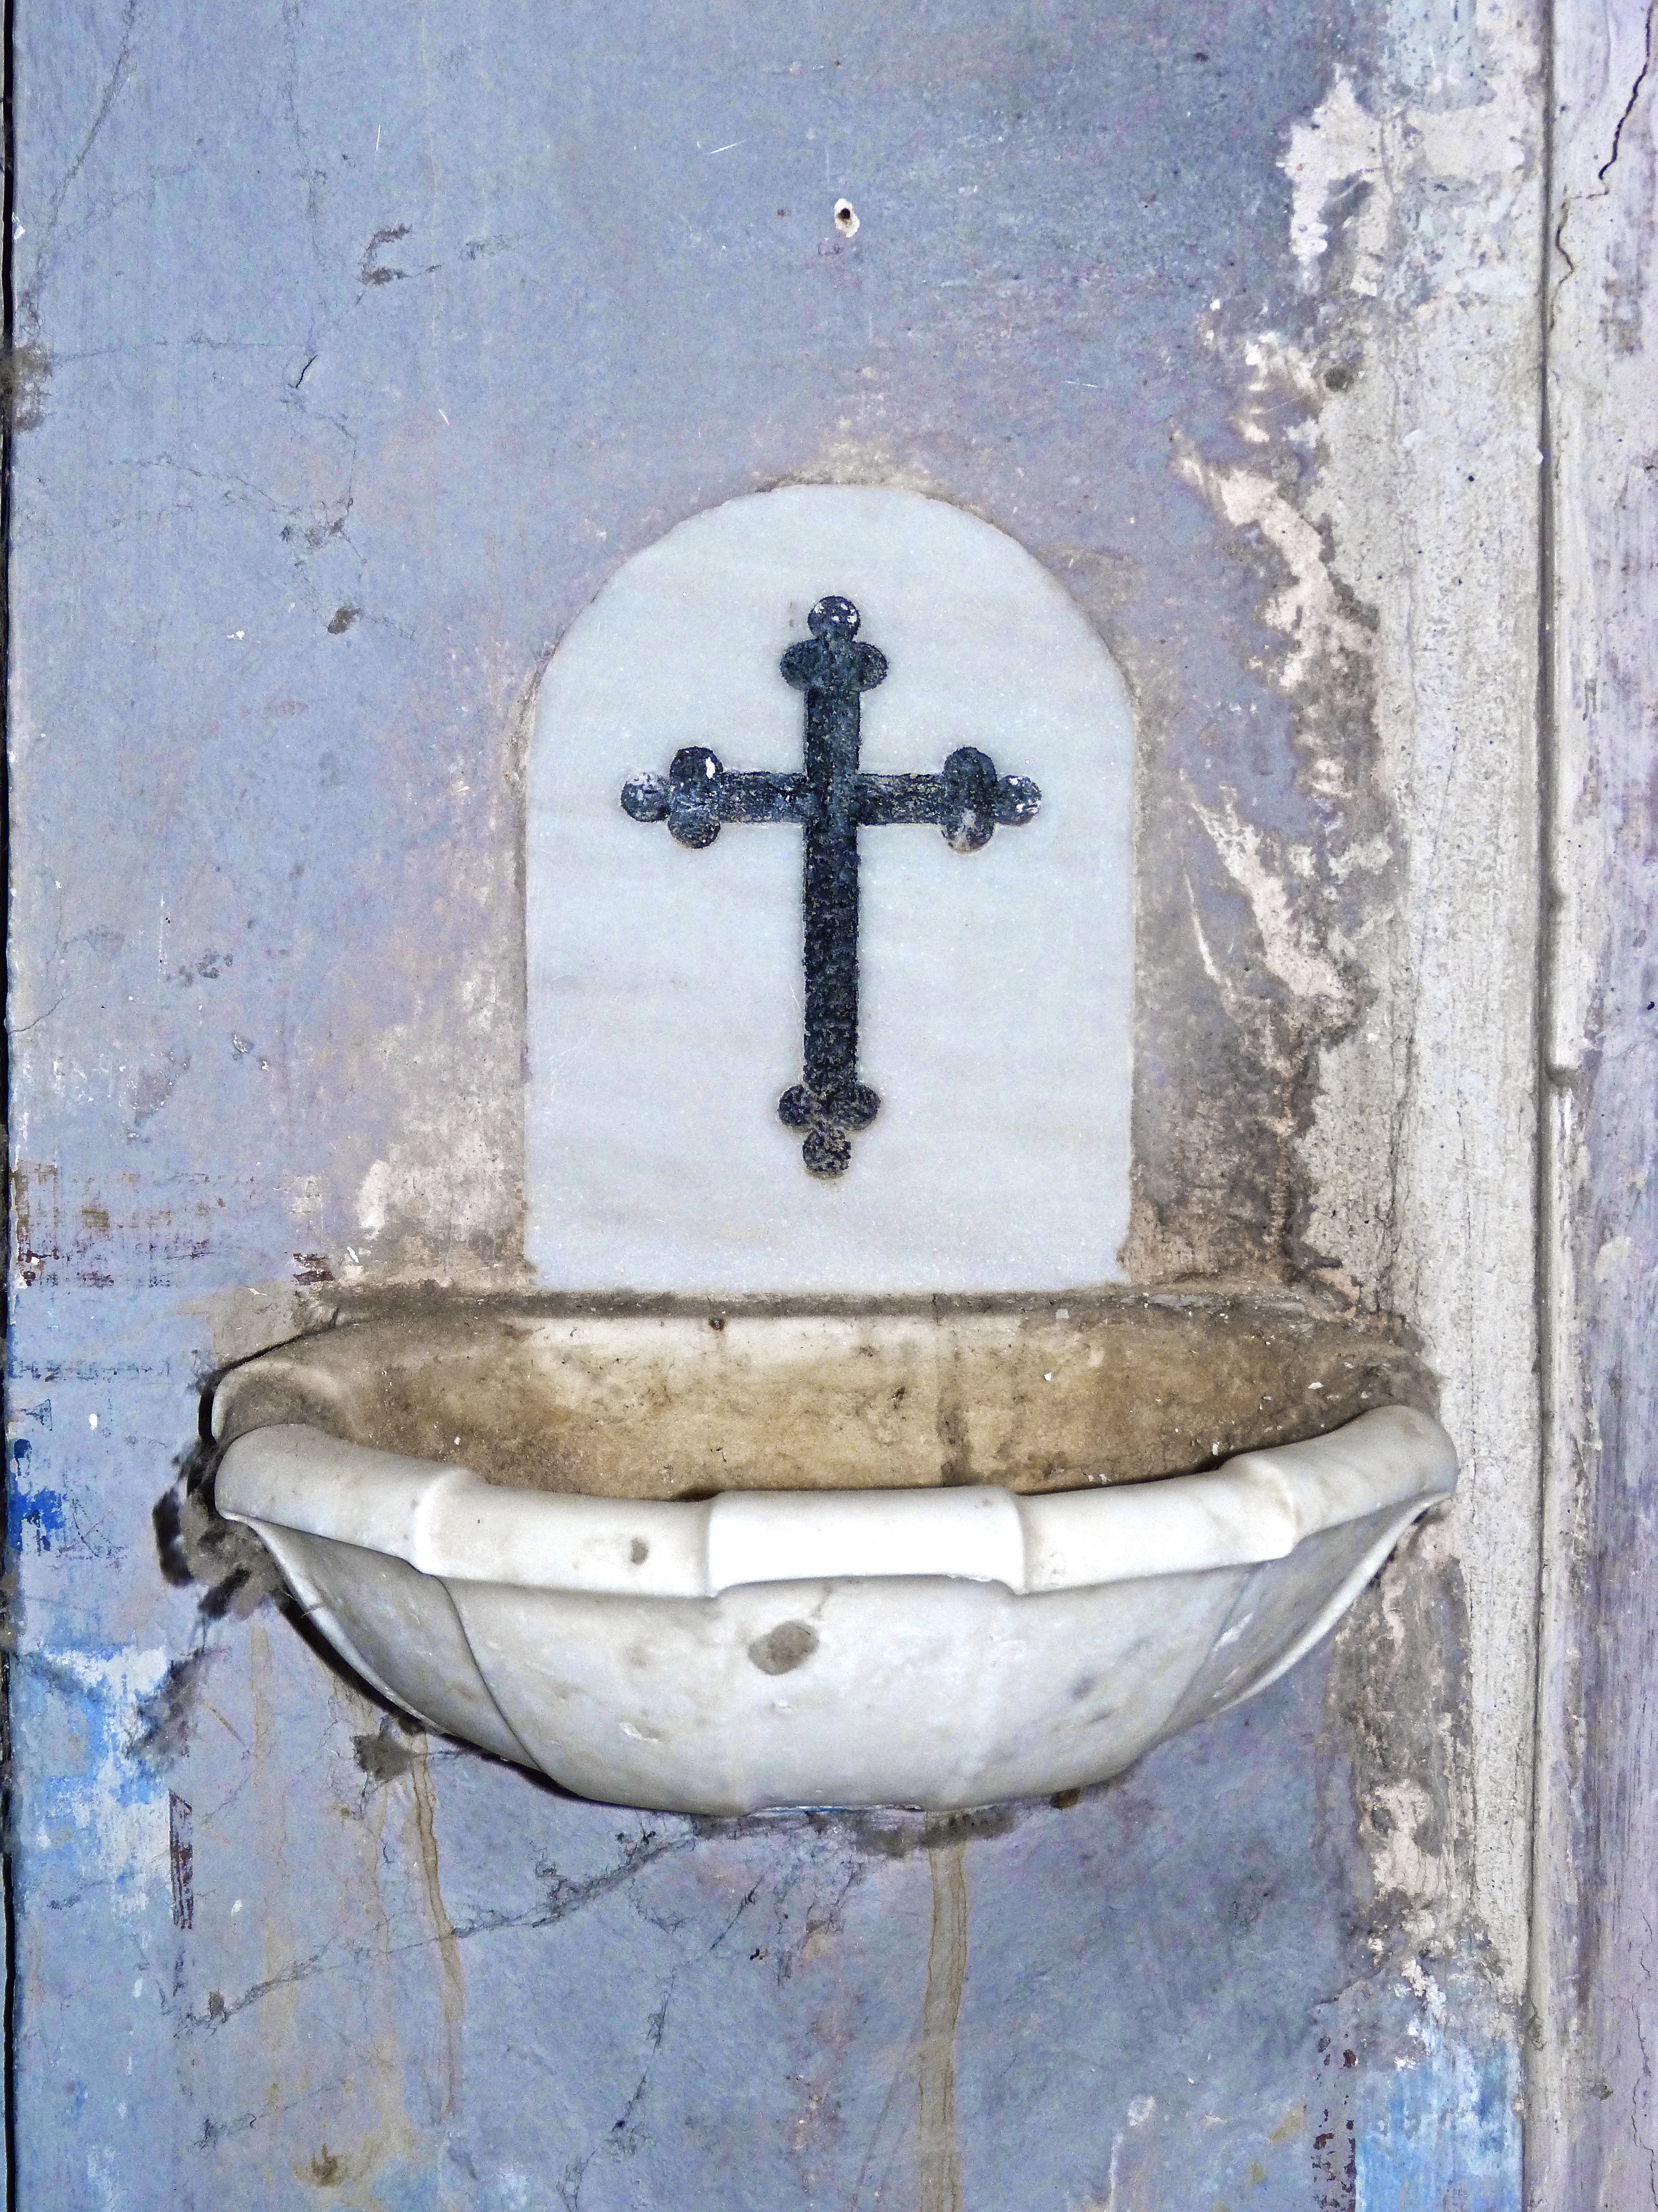
wall, blue, church, art, marble, holy water, ancient history, pica